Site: brandenburg
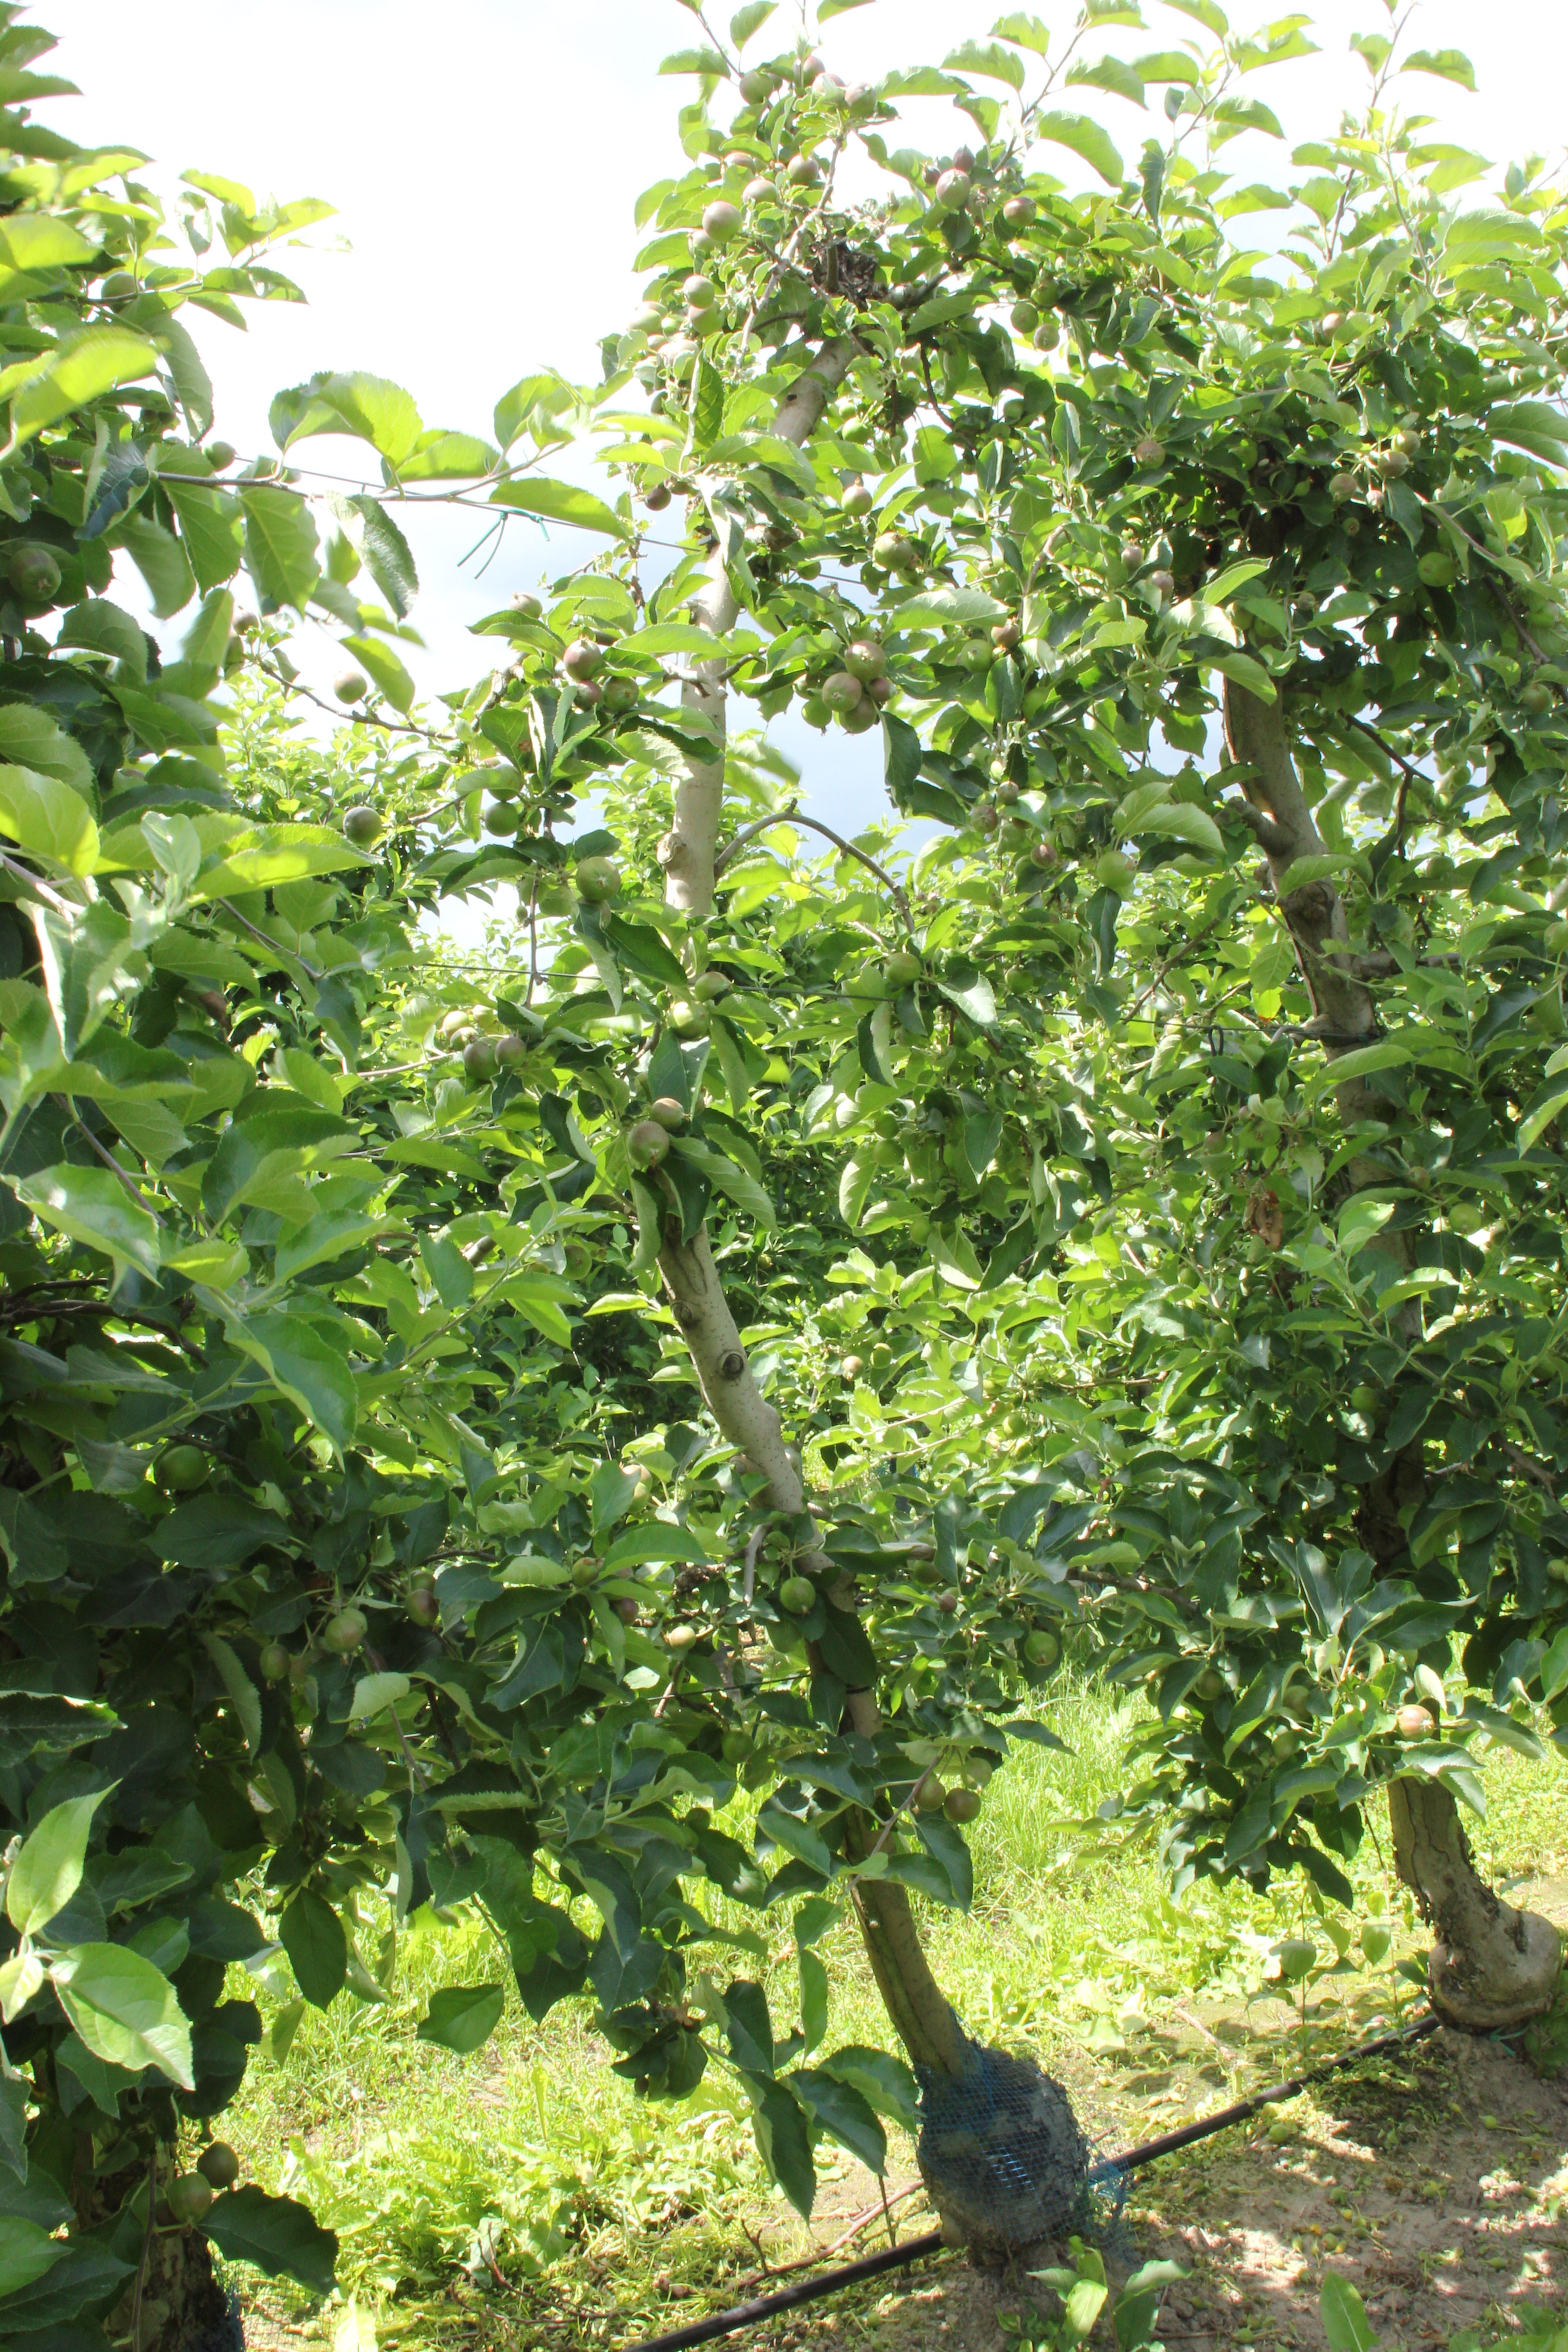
Growth stage (BBCH 73): Development of fruit